Vaporetto

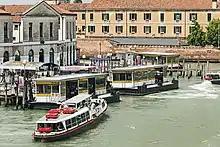
Venice Vaporetto water bus system – water bus and bus stop

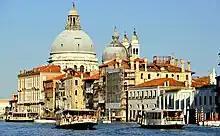
Three vaporetti carrying passengers

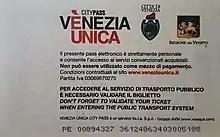
Venezia Unica Card

The vaporetto is a Venetian public waterbus. There are 19 scheduled lines that serve locals within Venice, and travel between Venice and nearby islands, such as Murano, Burano, and Lido.